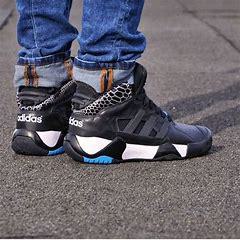
Brand: adidas
Model: originals Adidas Originals Streetball